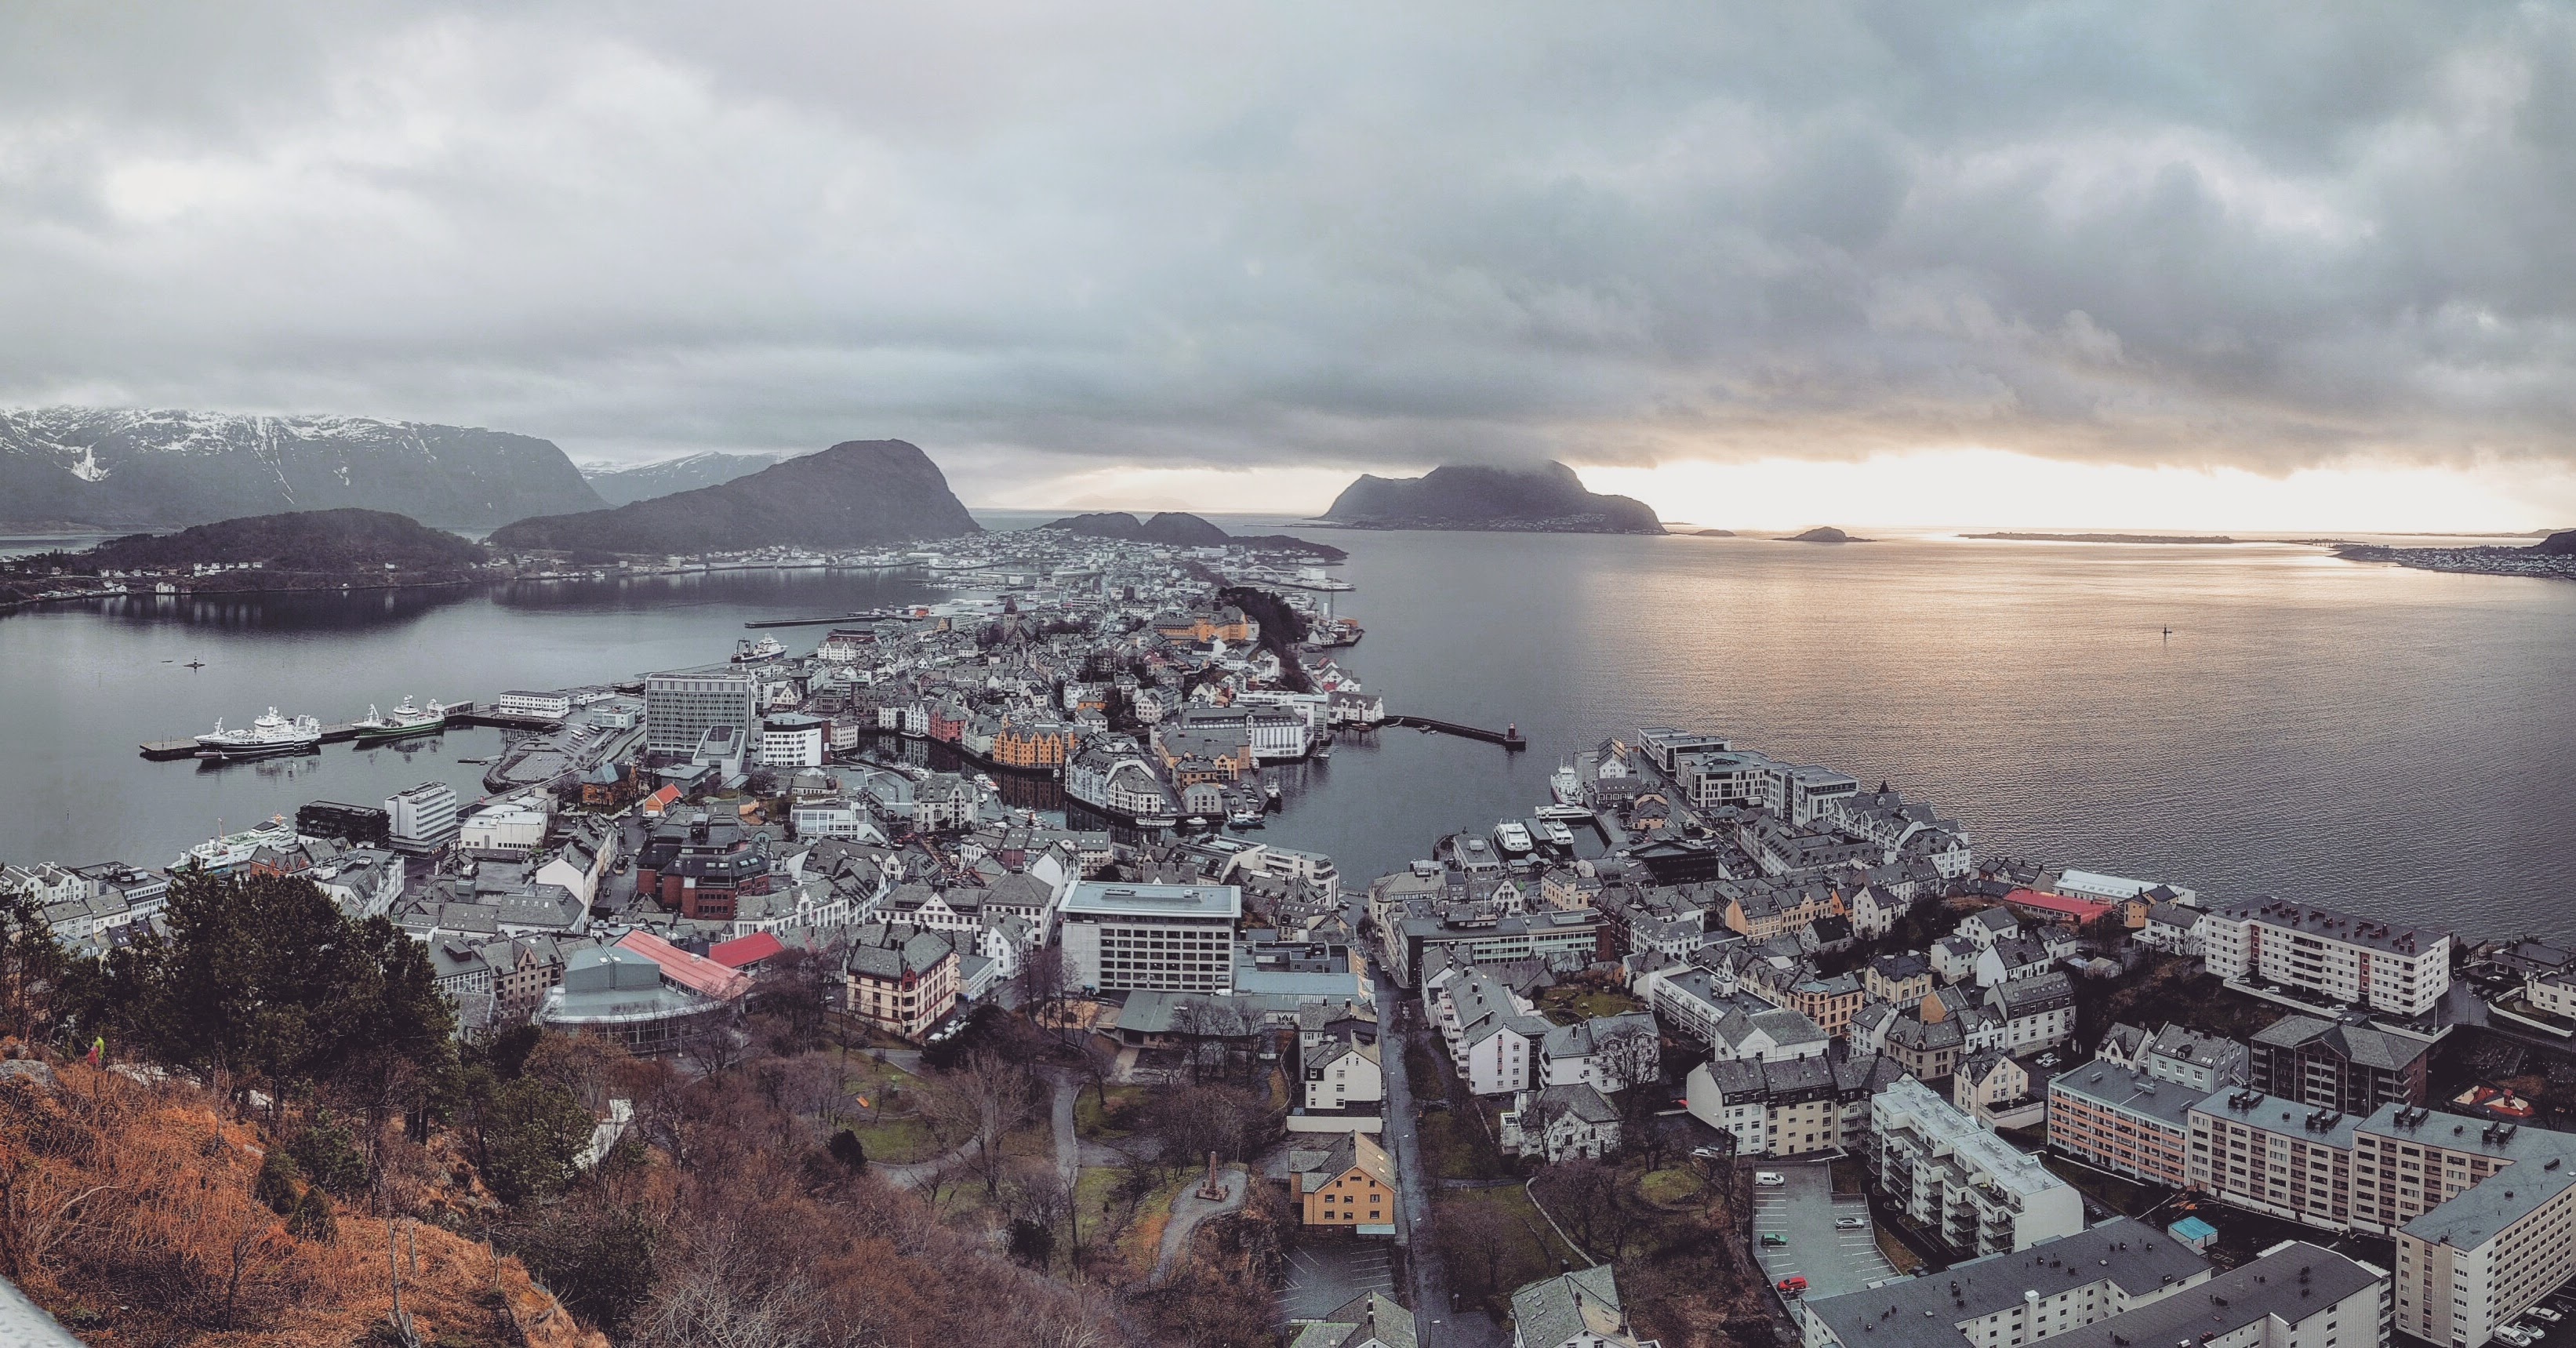
sea, coast, mountain, photography, town, cityscape, panorama, weather, bay, terrain, aerial photography, atmospheric phenomenon